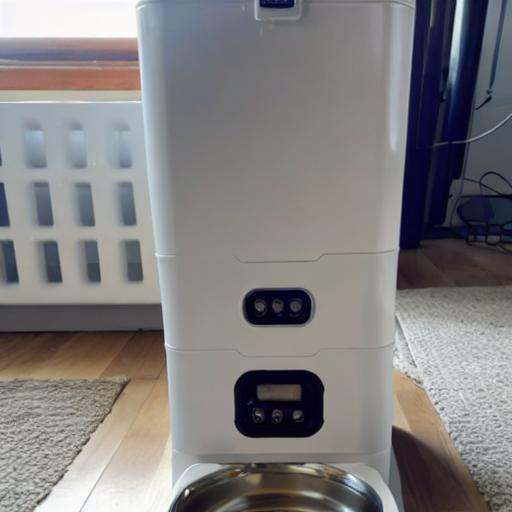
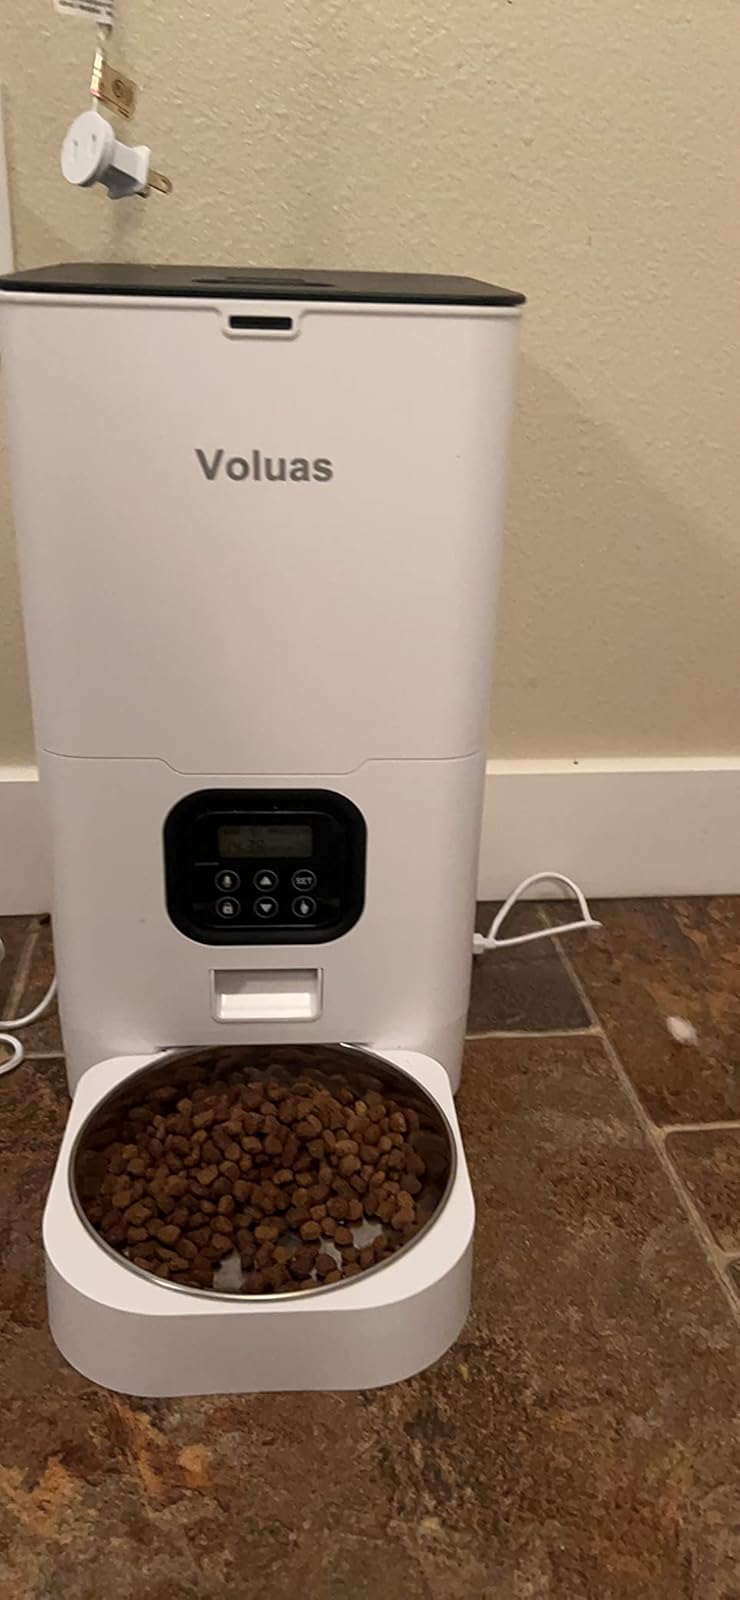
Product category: items_feeder
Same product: no